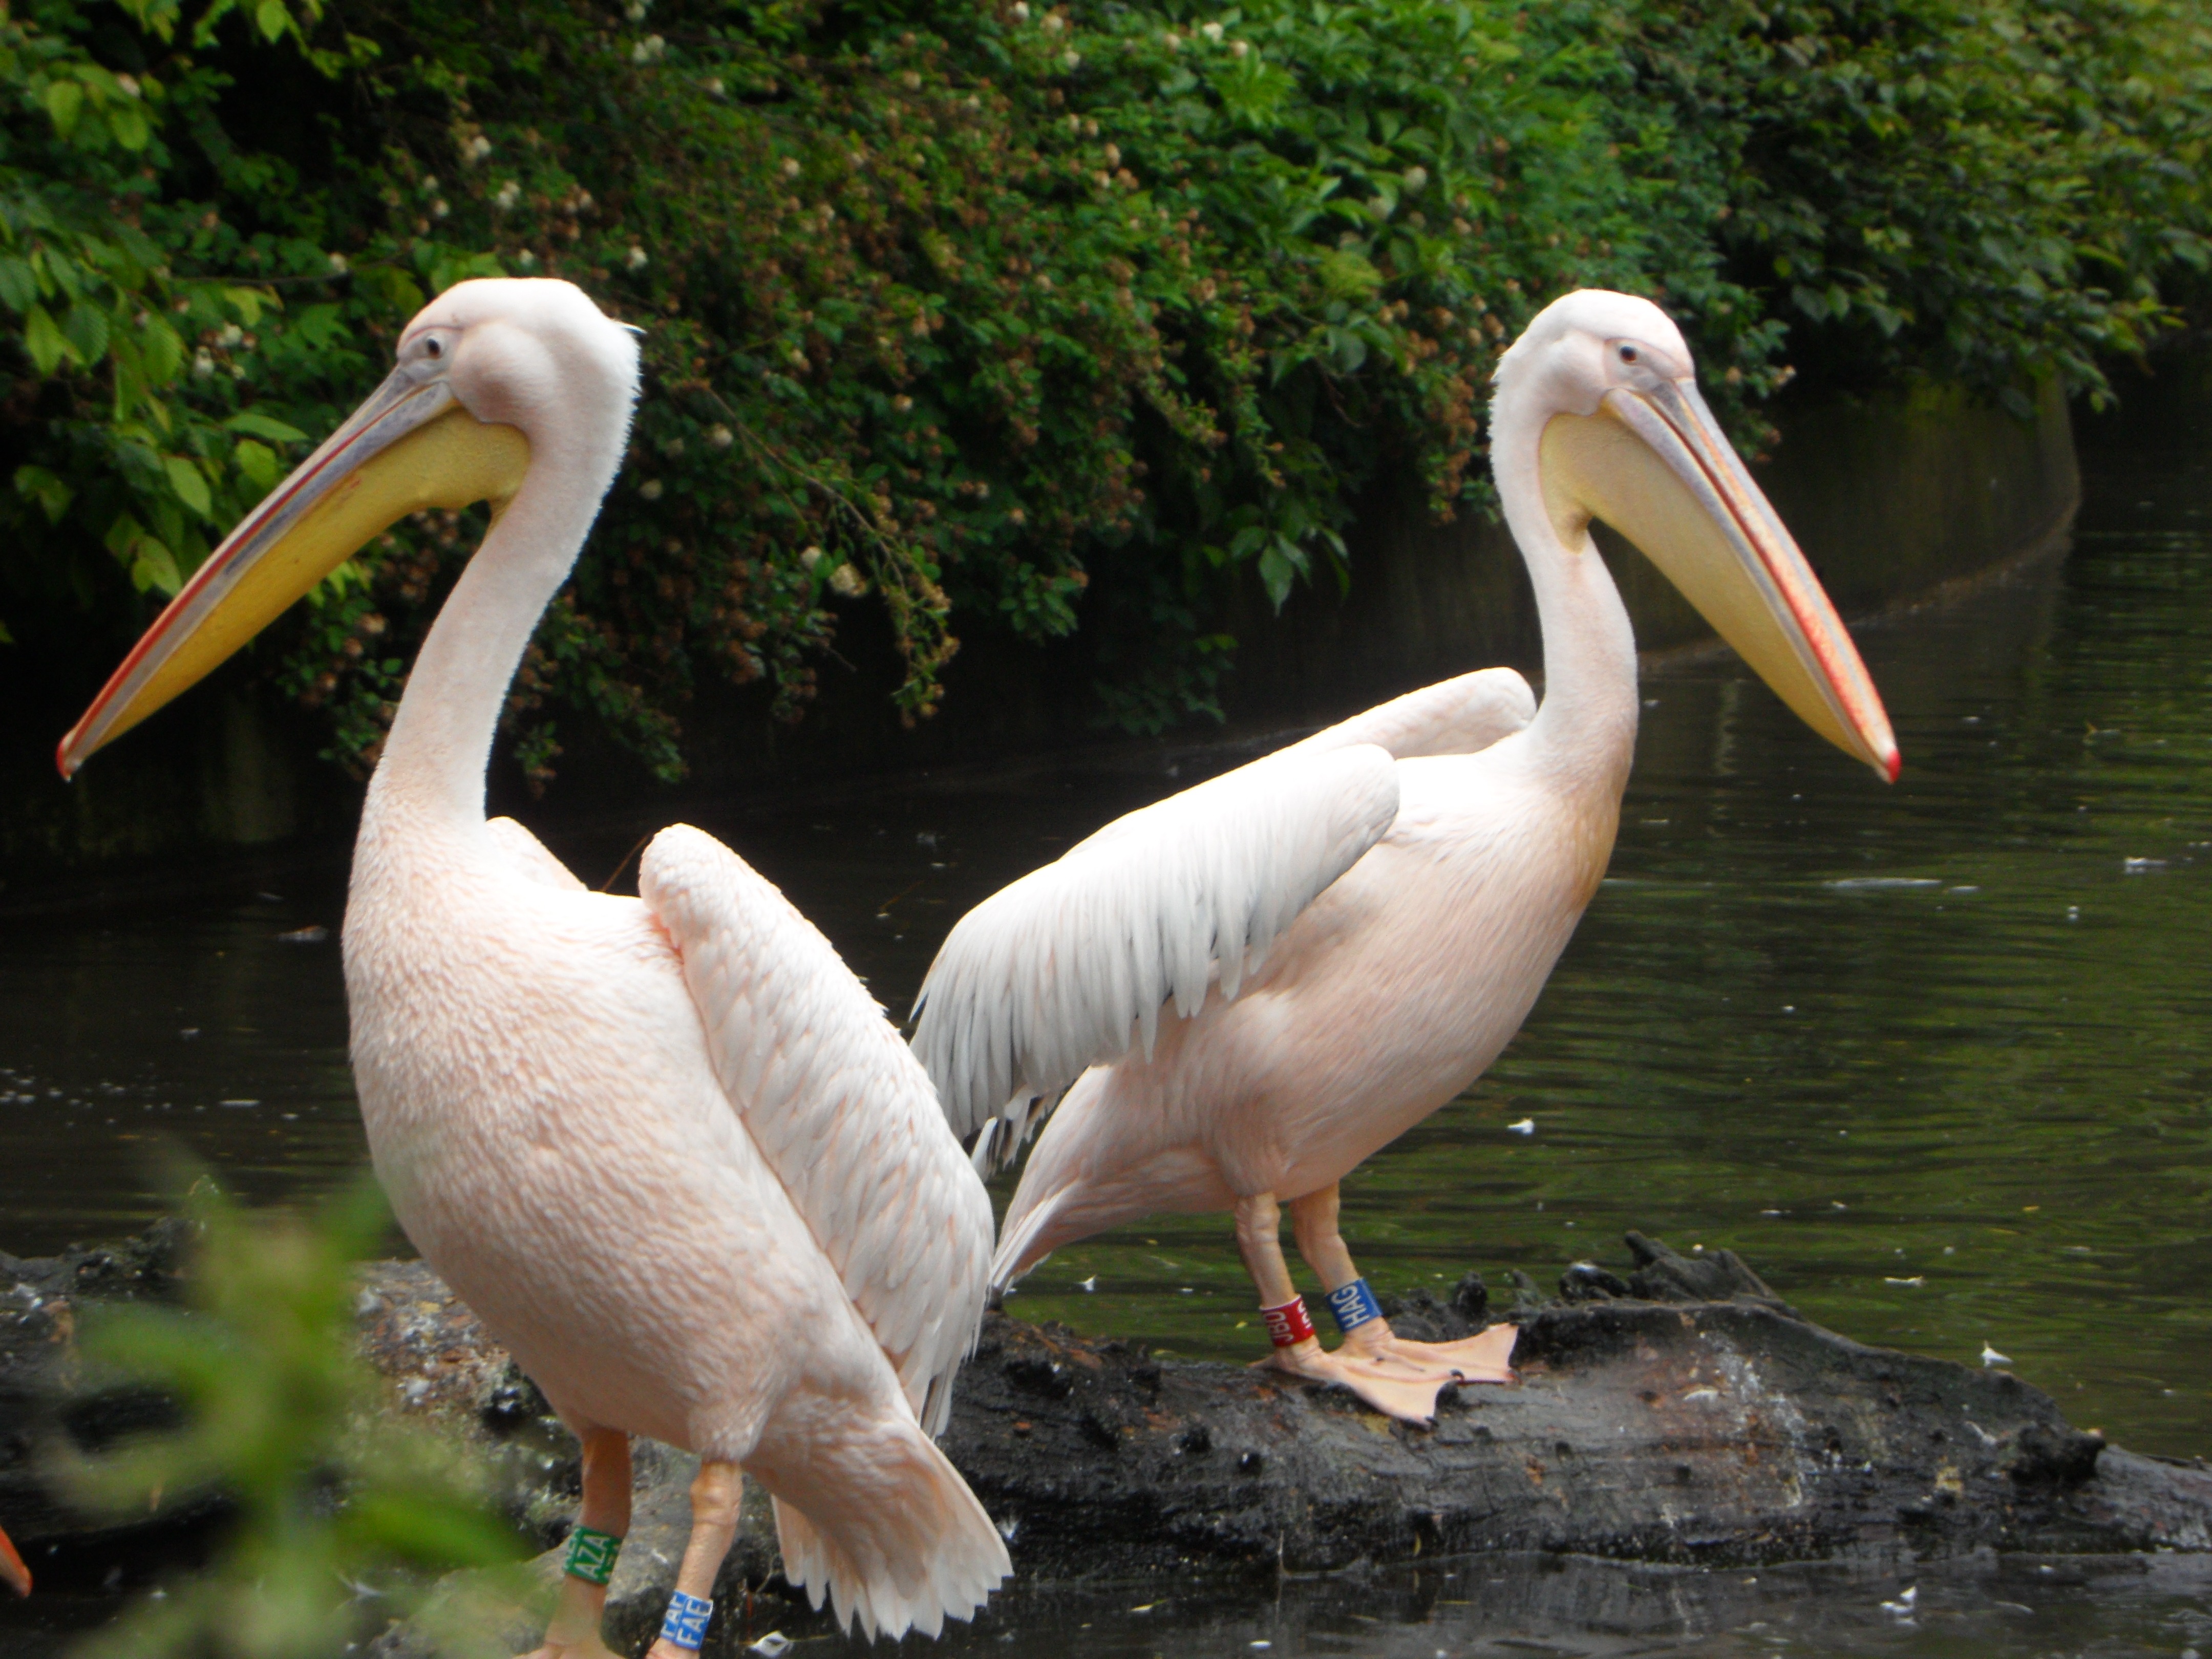
bird, animal, pelican, seabird, wildlife, beak, pink, fauna, birds, vertebrate, pelicans, pelikan, water bird, pelecaniformes, ringed, pink pelican, white pelican